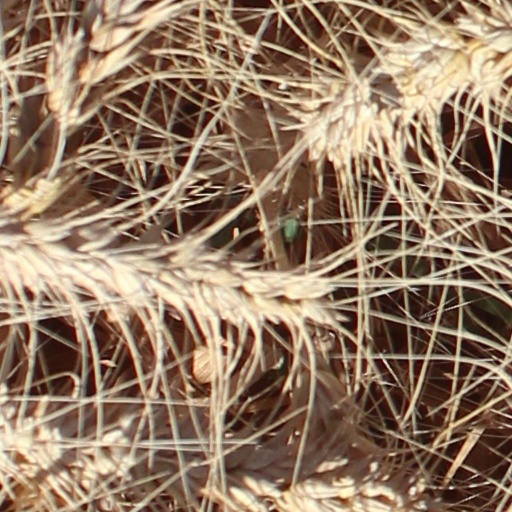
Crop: wheat